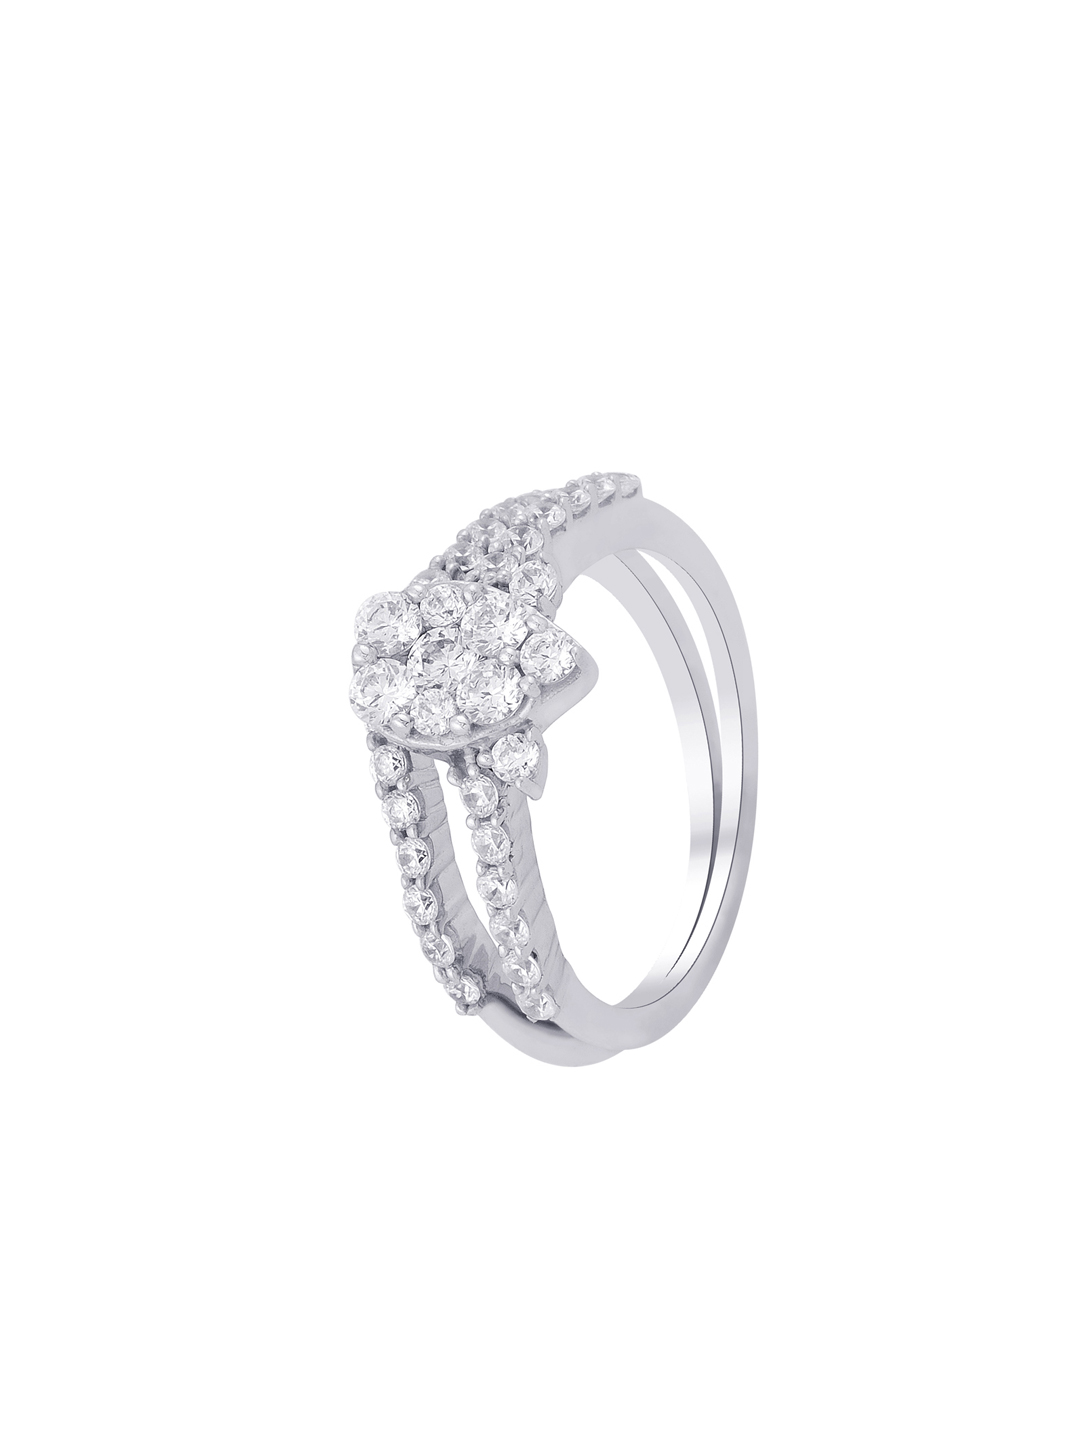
Lucera Women Set of Two Silver Ring
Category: Accessories / Jewellery / Ring
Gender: Women
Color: Silver
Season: Fall 2012
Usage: Casual